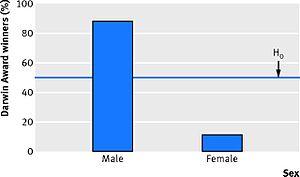
Les Darwin Awards sont des récompenses sarcastiques créées sur Internet en 1993, nommées en référence à Charles Darwin, auteur du texte fondateur de la théorie de l'évolution.